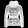
Label: Coat